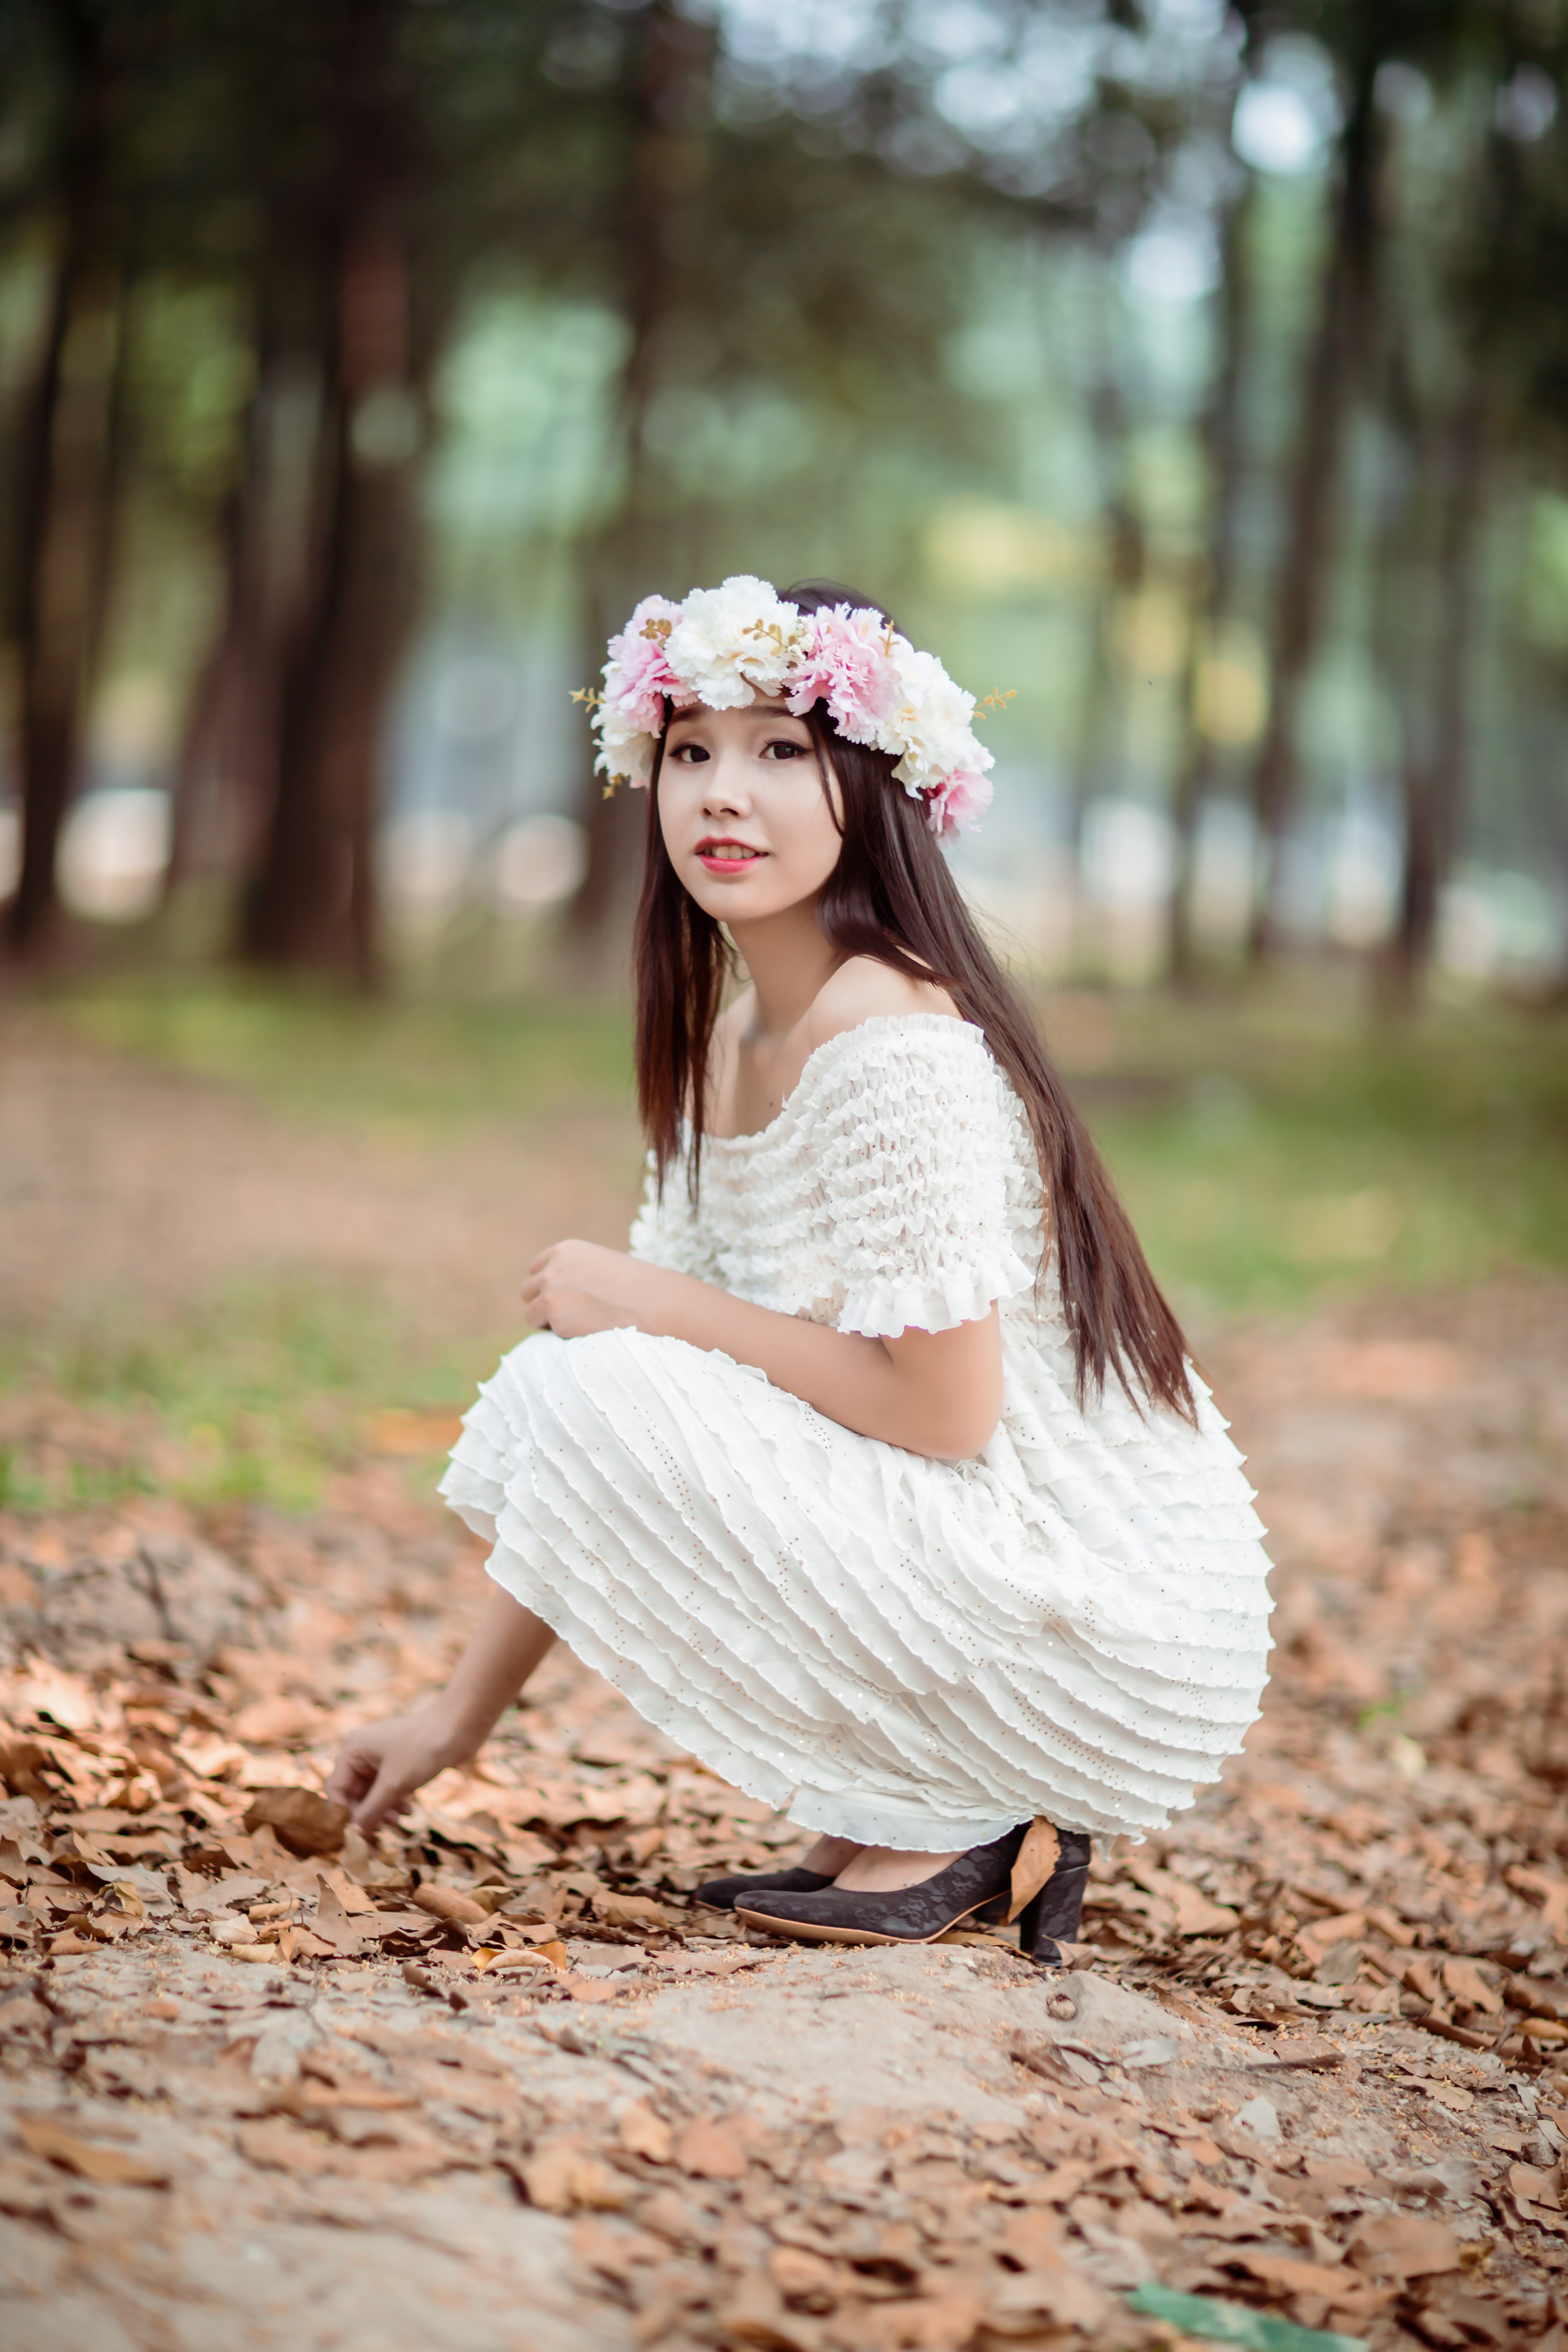
person, girl, woman, photography, flower, portrait, model, young, spring, fashion, clothing, lady, wedding dress, bride, long hair, dress, photograph, beauty, gown, photo shoot, fashion model, fashion models, portrait photography